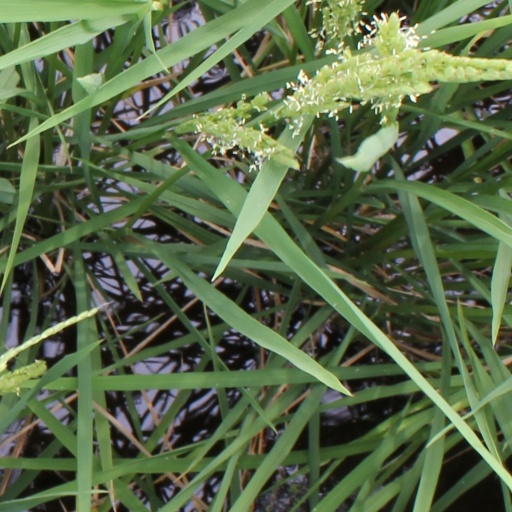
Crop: rice